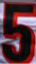
Number: 5